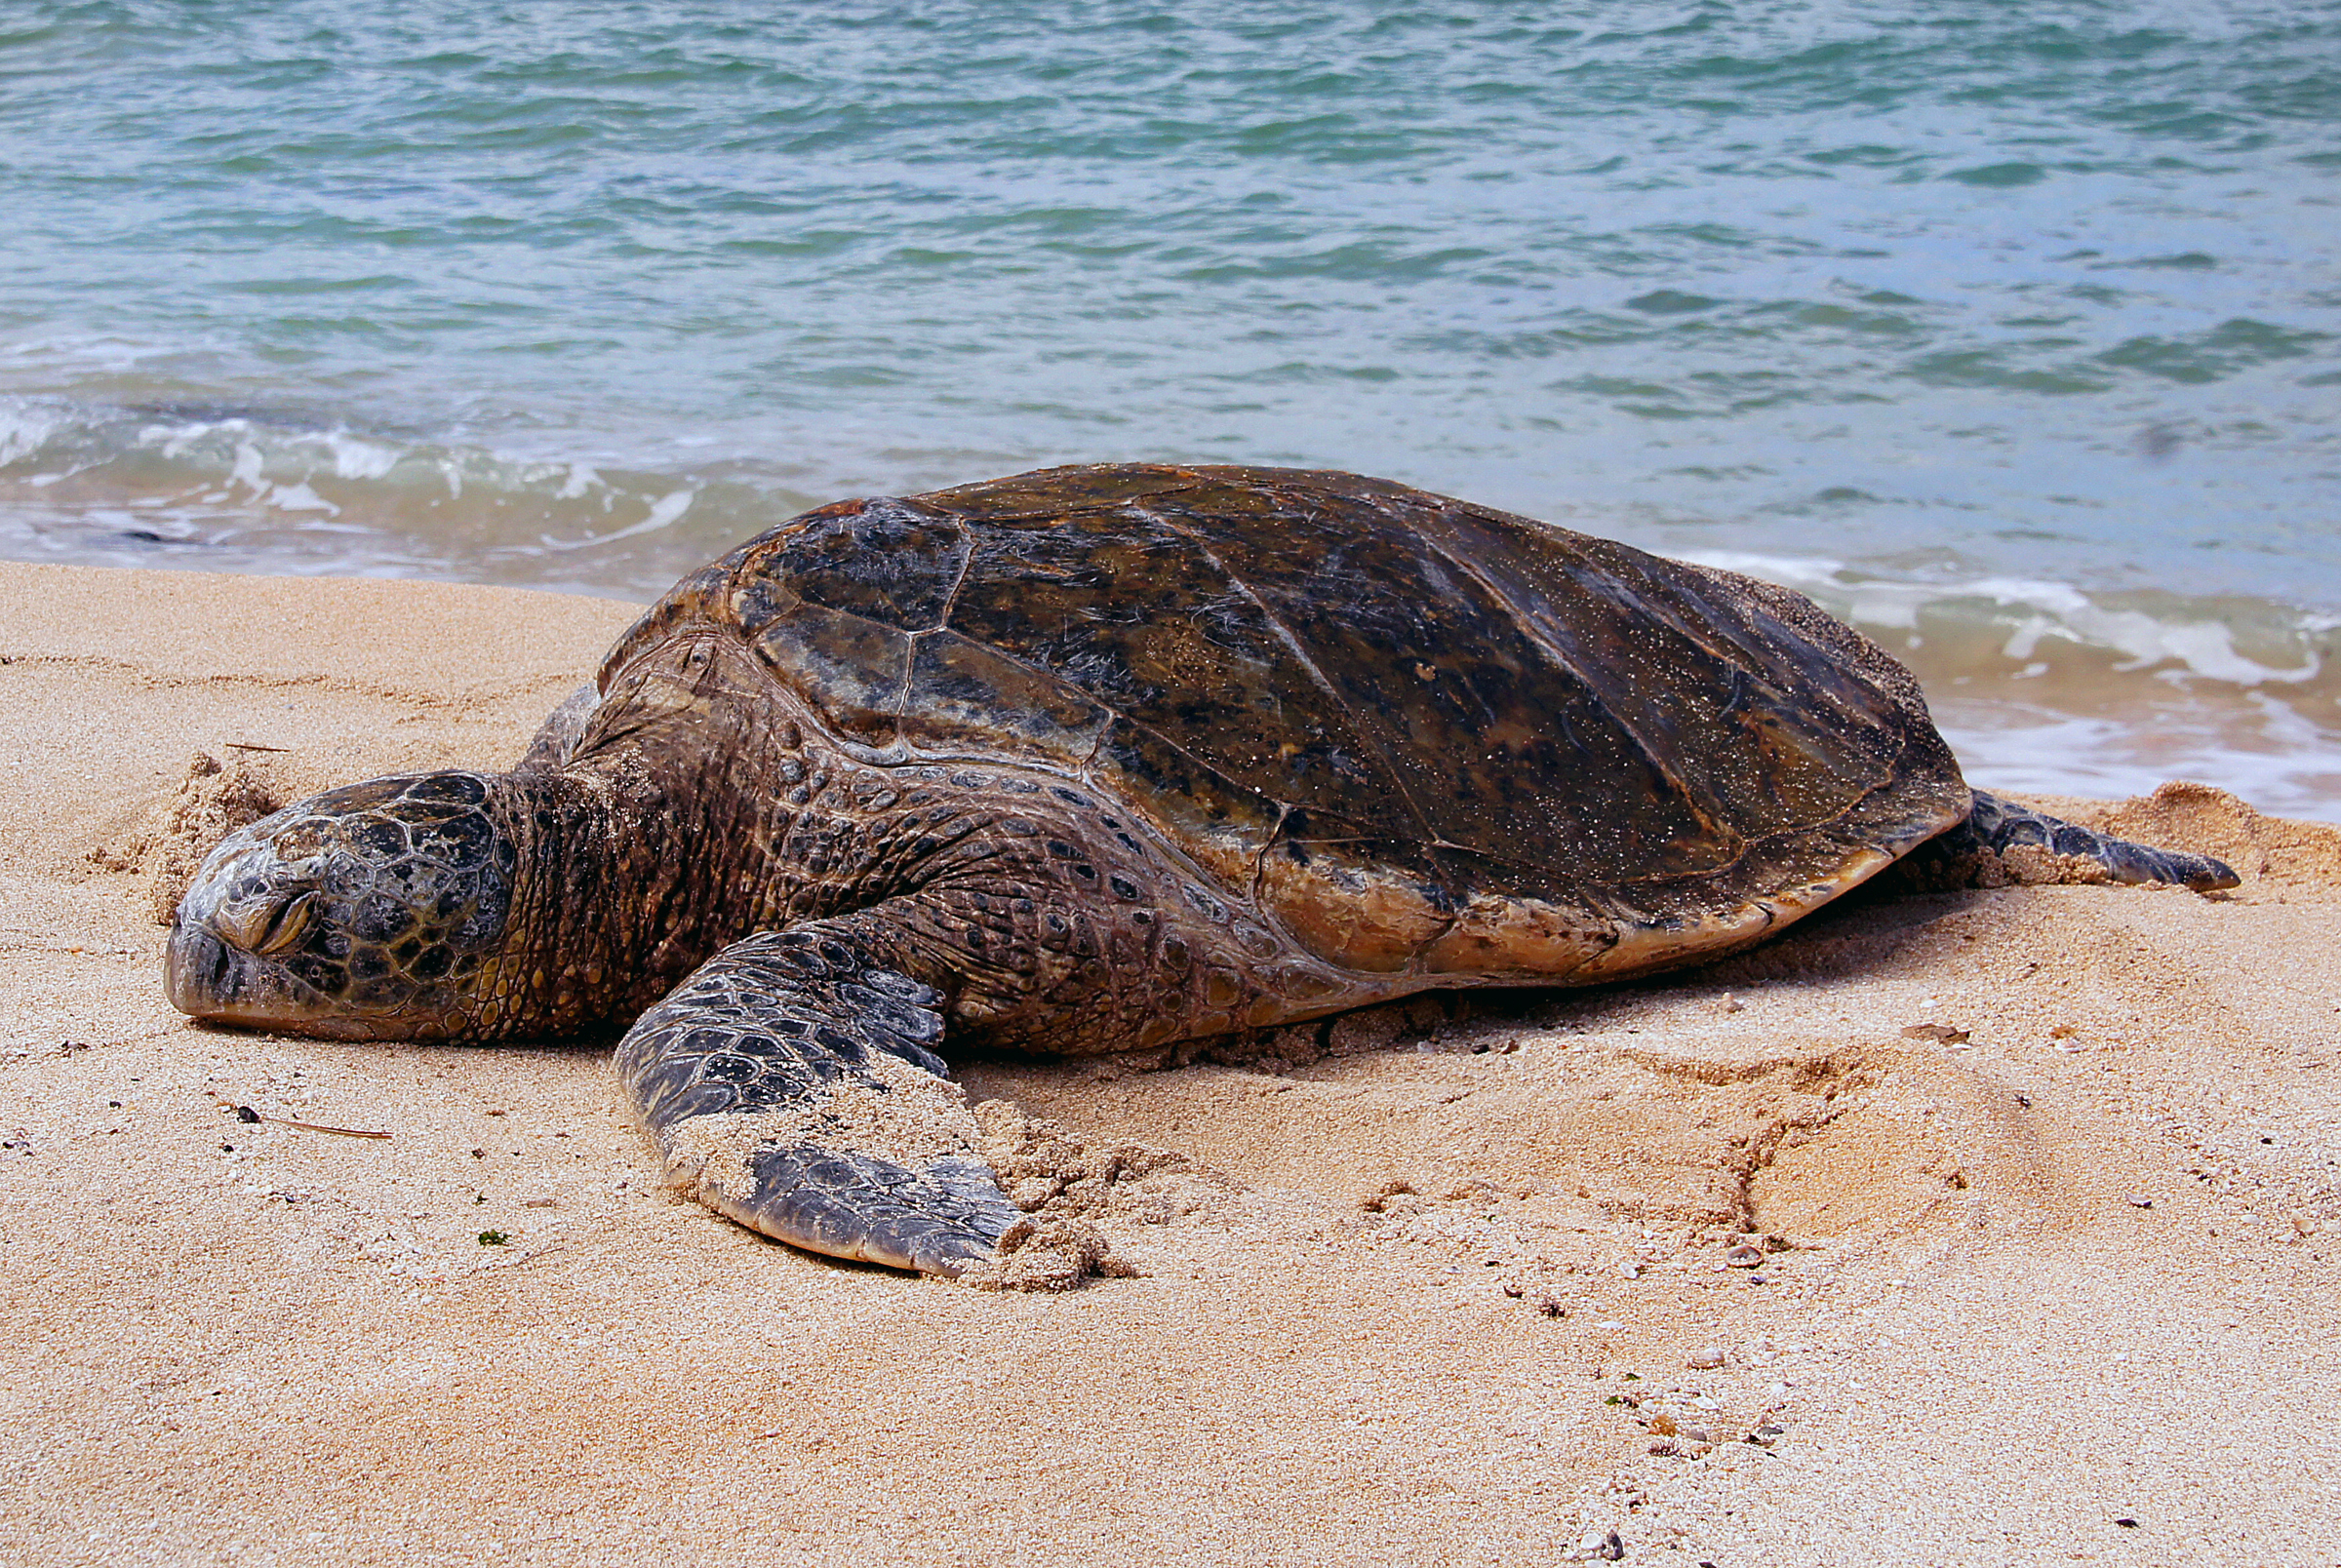
beach, sand, wildlife, turtle, sea turtle, reptile, fauna, marinelife, tortoise, vertebrate, marinemammals, sonyalpha, pacificisland, pacificislands, oahu, sonydslra580, honolulu, tamron18270mmpzd, seaturtle, loggerhead, emydidae, leatherback turtle